Andover Newton Theological School

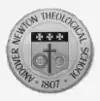
Seal of Andover Newton Theological School

Andover Newton Theological School (ANTS) was a graduate school and seminary in Newton, Massachusetts, affiliated with the American Baptist Churches USA and the United Church of Christ. It was the product of a merger between Andover Theological Seminary and Newton Theological Institution. In recent years, it was an official open and affirming seminary, meaning that it was open to students of same-sex attraction or transgender orientation and generally advocated for tolerance of it in church and society.